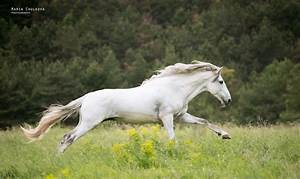
Label: horse